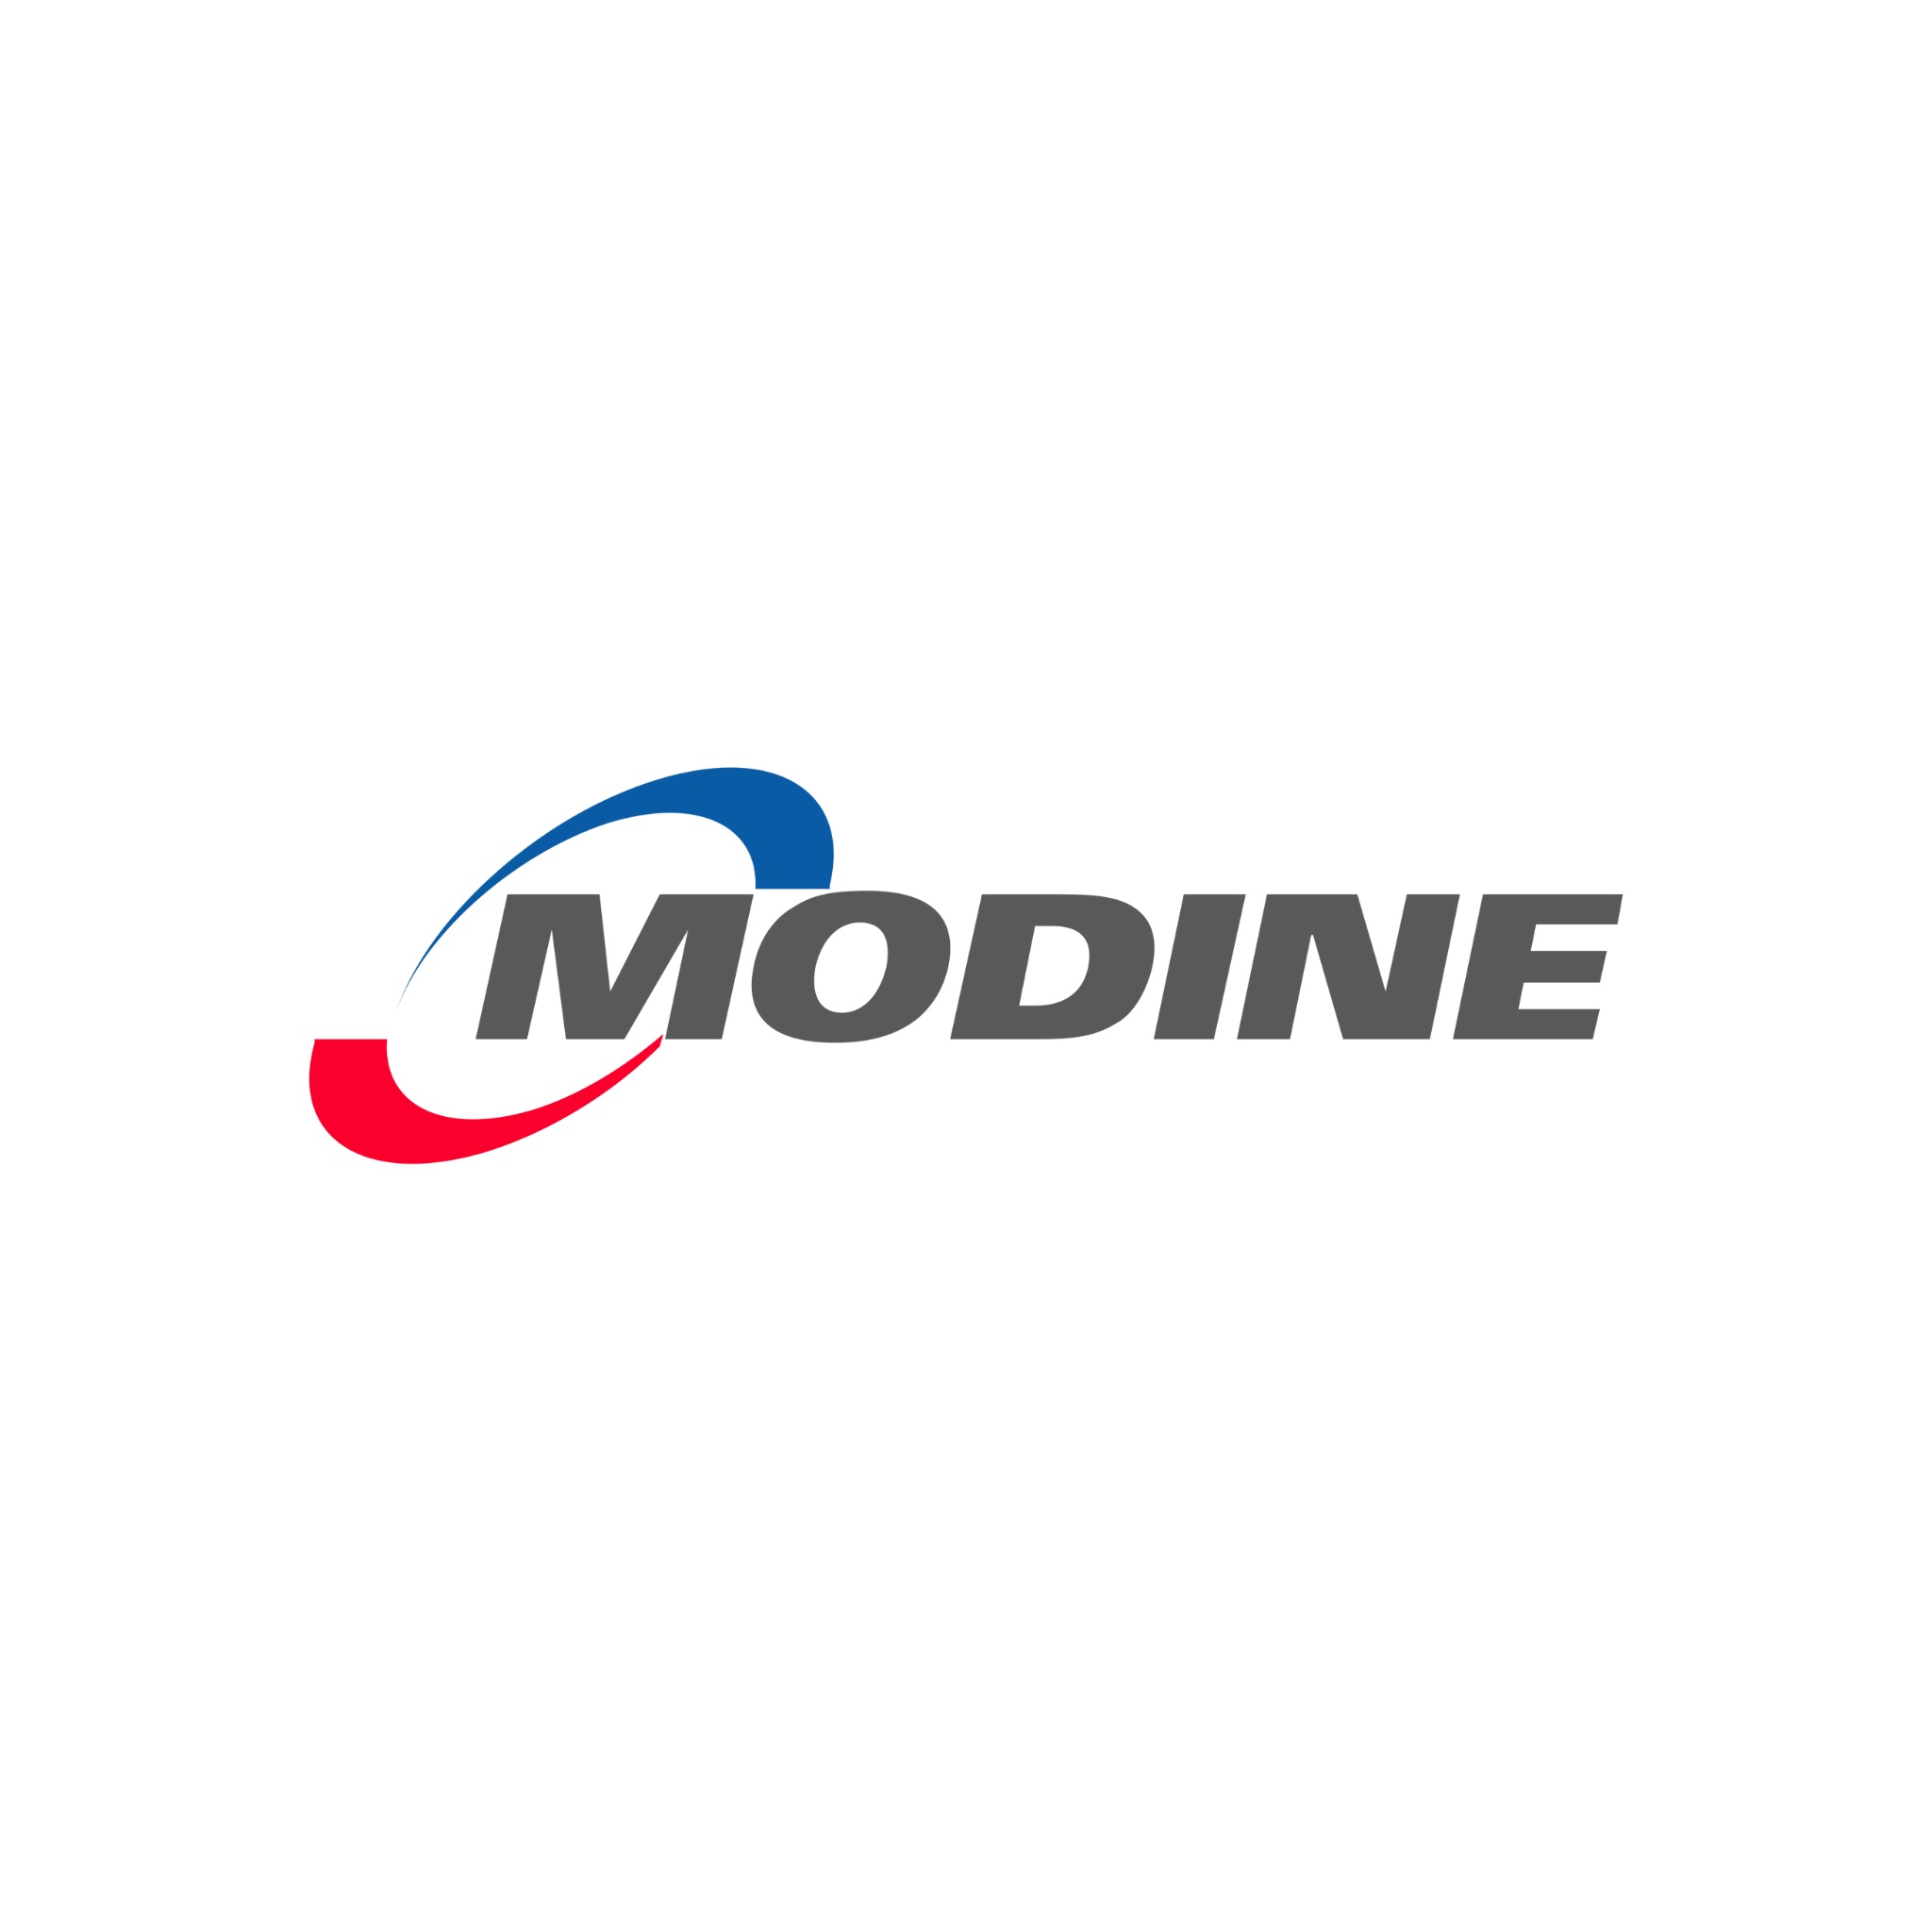
Modine 5H0756090001 POR 100-145 RH SIDE PANEL
POR 100-145 RH SIDE PANEL
Brand: Modine
Category: Home & Garden > Household Appliance Accessories